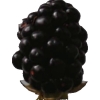
Label: blackberry